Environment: real
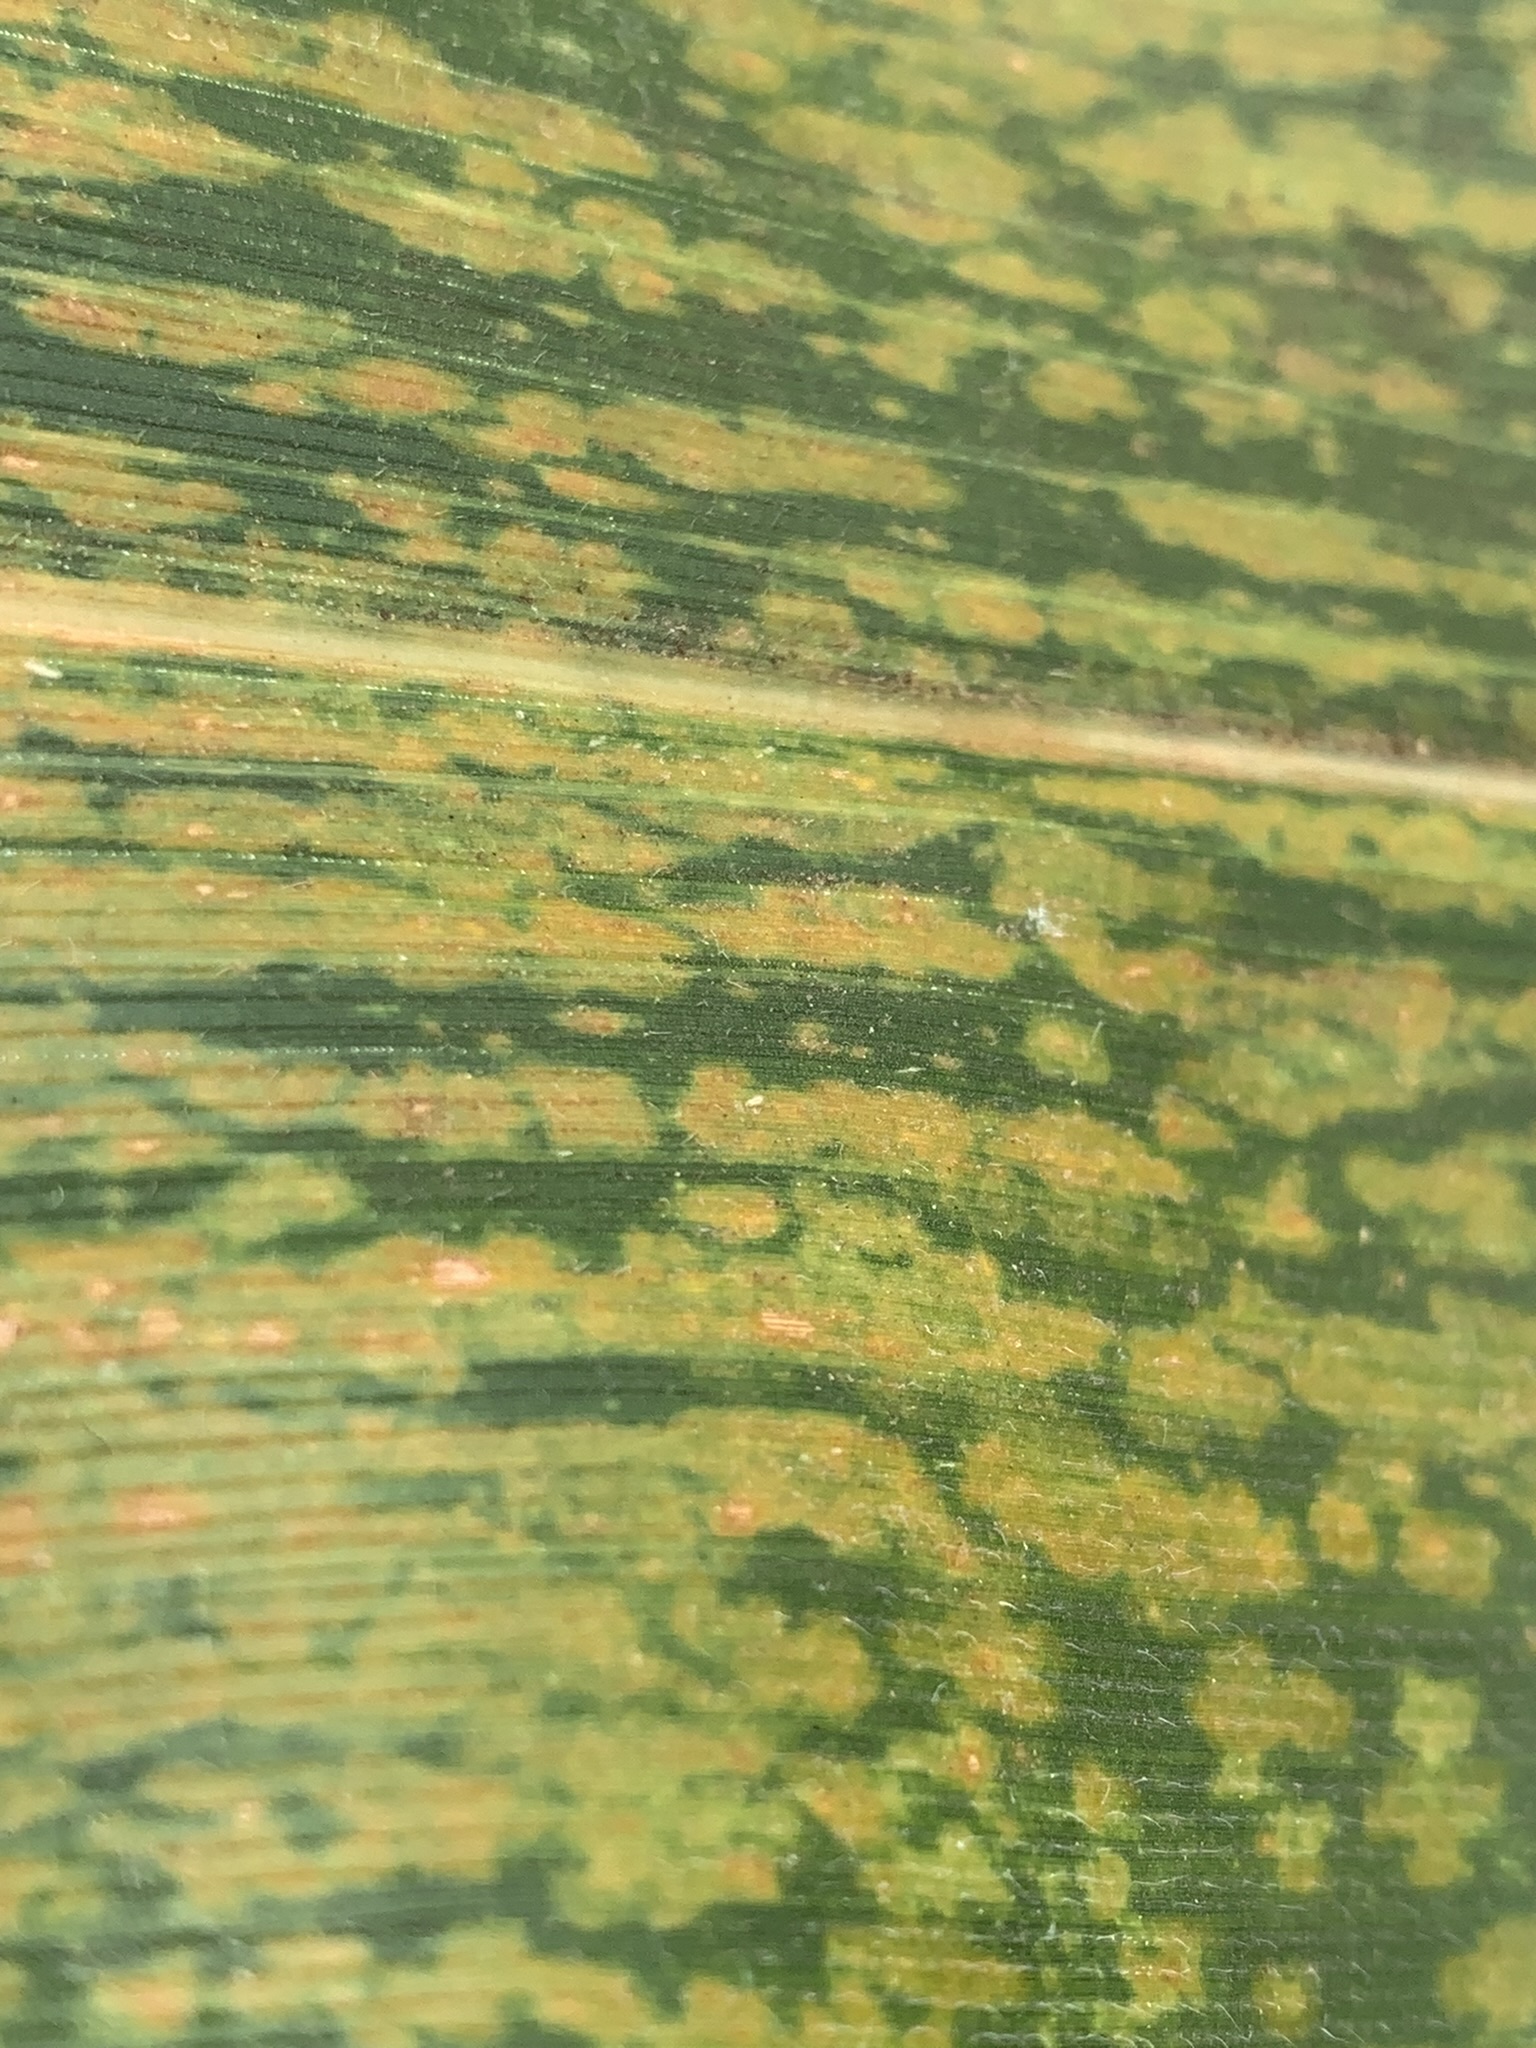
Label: lethal_necrosis